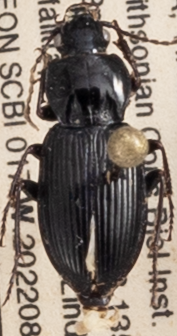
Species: Pterostichus mutus
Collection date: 2022-08-11
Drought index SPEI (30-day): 1.28
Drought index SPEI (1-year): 1.082
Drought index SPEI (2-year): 0.764